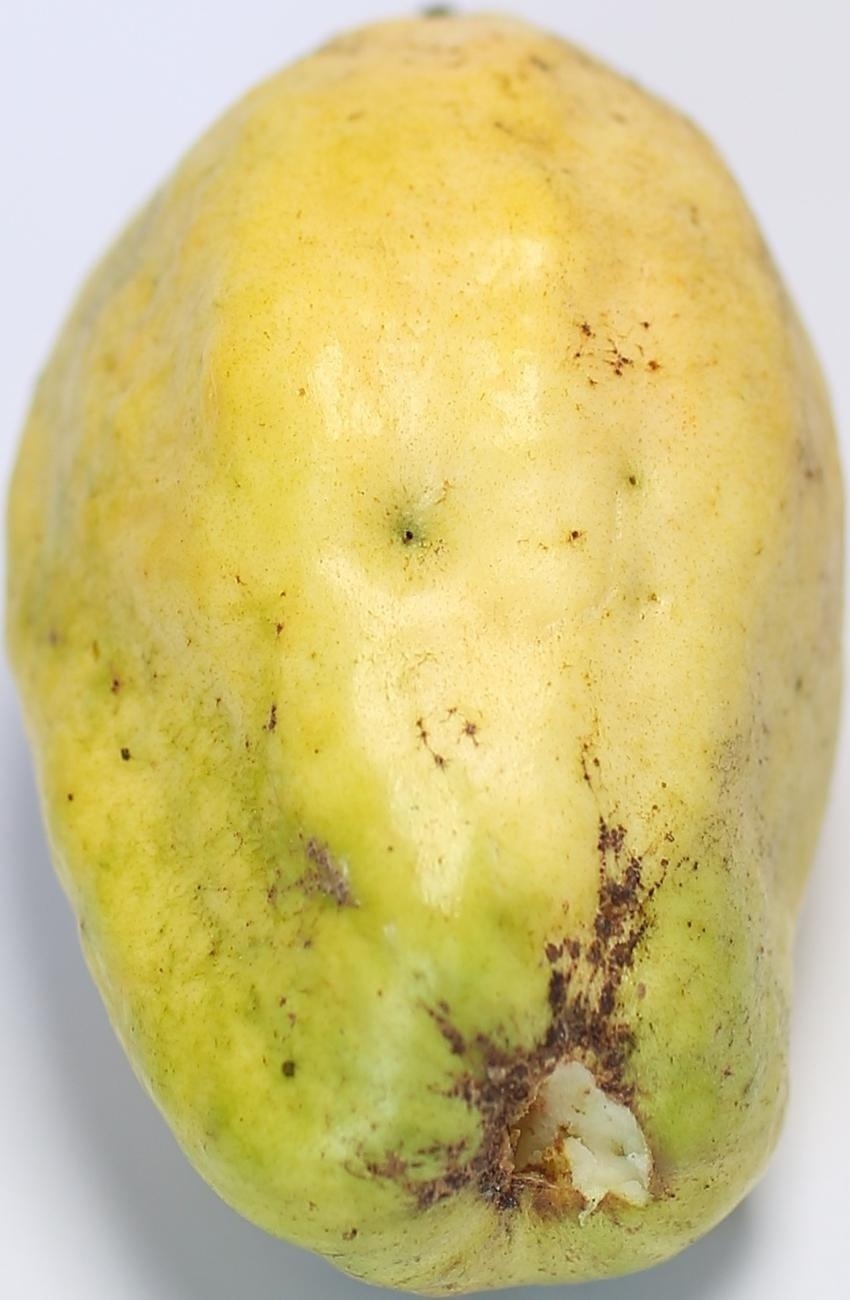
Maturity: mature-green
Variety: thadhrami